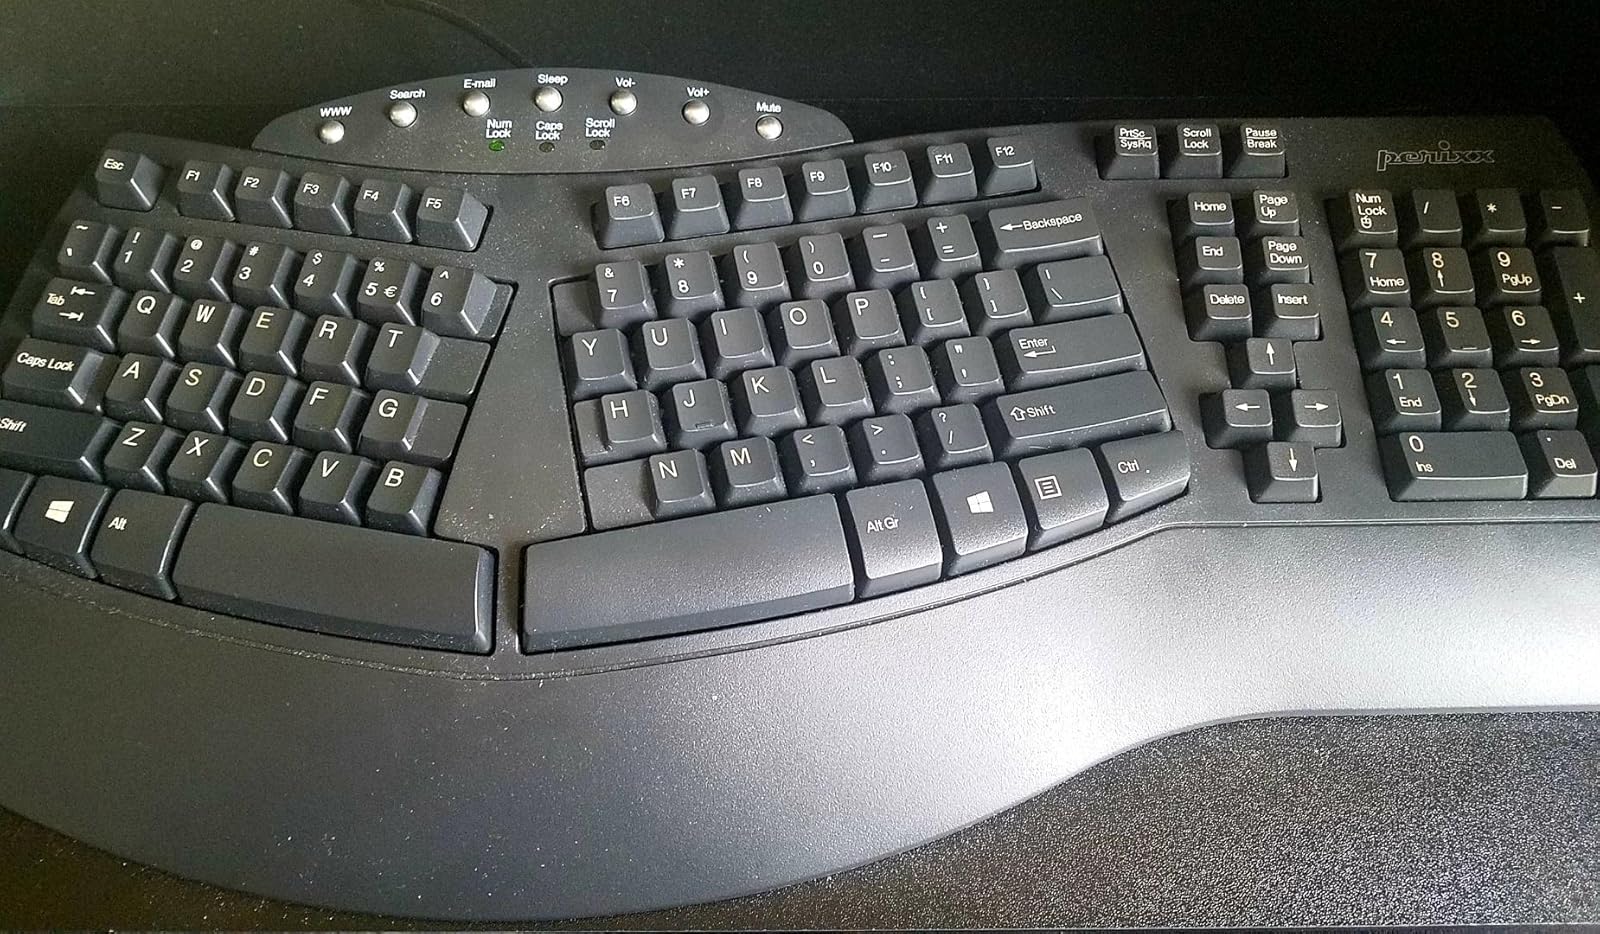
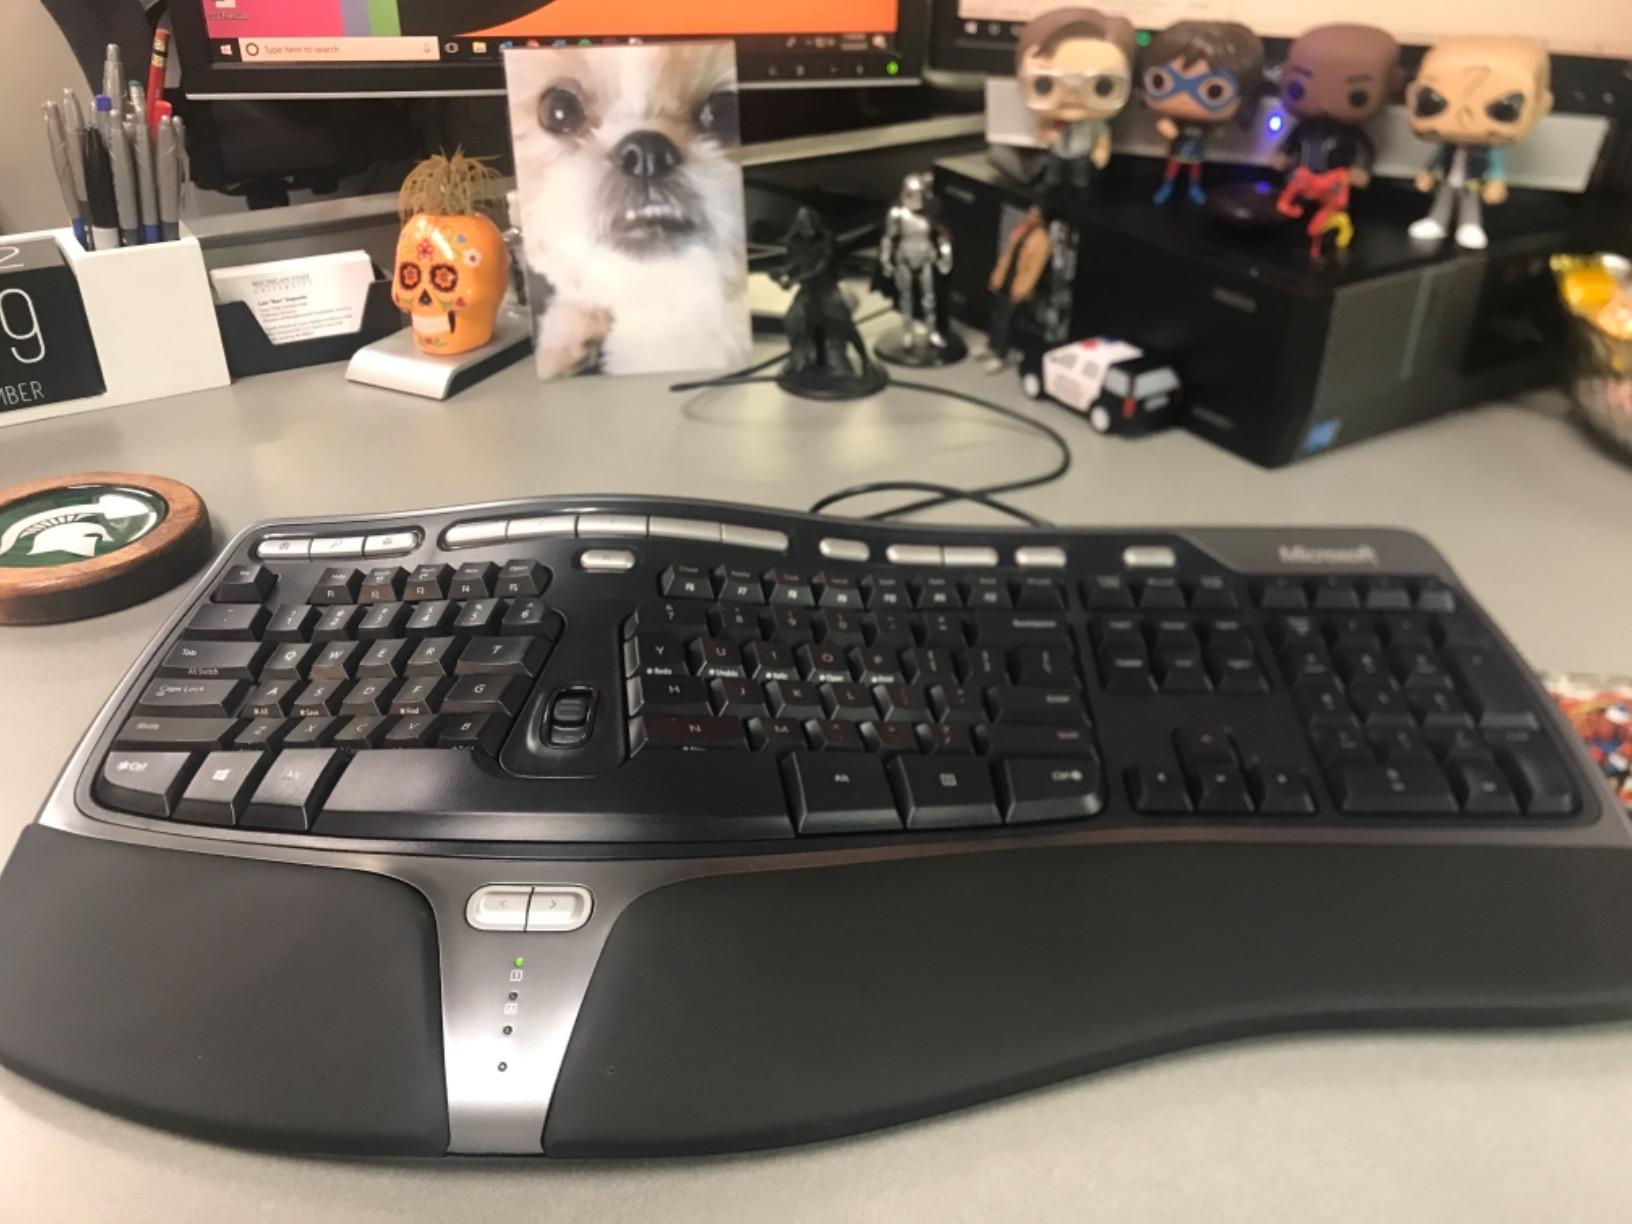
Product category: keyboard
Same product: no